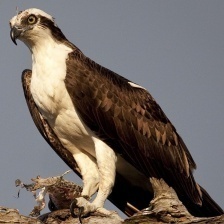
Species: OSPREY
Scientific name: PANDION HALIAETUS